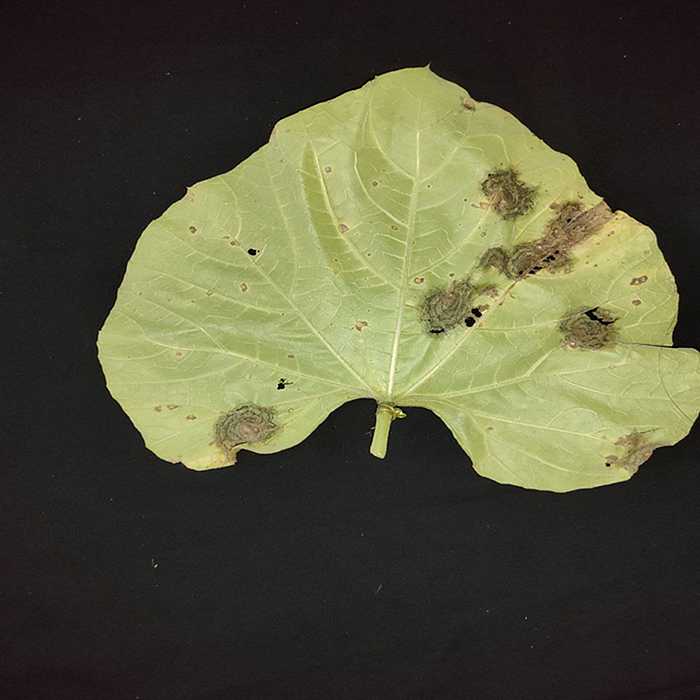
Plant: Bottle gourd
Label: Downey mildew